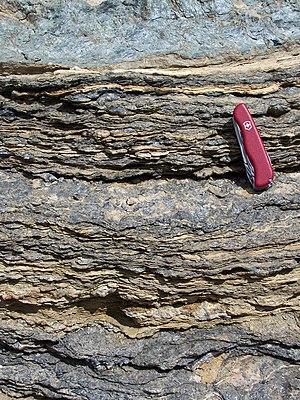
Un schiste est une roche qui a pour particularité d'avoir un aspect feuilleté, et de se débiter en plaques fines ou « feuillet rocheux ». On dit qu'elle présente une schistosité. Il peut s'agir d'une roche sédimentaire argileuse, ou bien d'une roche métamorphique. Quand celle-ci est purement sédimentaire, les géologues préfèrent utiliser le terme « shale ».